Hey Mama (Kanye West song)

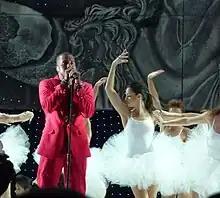
West closed his set at the 2011 Coachella Valley Music and Arts Festival with a performance of the song.

On November 17, 2007, around a week after Donda's death, Kanye failed to begin a performance of the song at Le Zenith in Paris, attempting an introduction when saying, "This song is for my mother ..." After stopping during the intro, Kanye was comforted by a backup singer, the show's DJ, and a guitar player. Kanye stood and cried, though the band continued to play the song. The rapper later restarted his performance, which he did not manage to finish. On November 24, 2007, Kanye performed the song to a projection of Donda at Brighton Centre in Brighton, England.